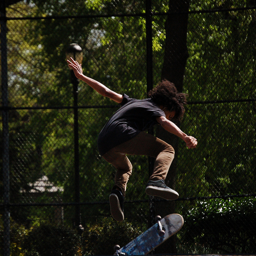
A person doing a trick on a skateboard in a park.
THERE IS A MAN THAT IS JUMPING ON A SKATE BOARD
a person jumping up in the air with a skateboard
A boy on a skateboard in mid air
A kid on a skate board high in the air.